Hanno R. Ellenbogen Citizenship Award

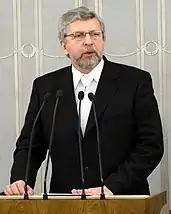
Alaksandar Milinkievič was the seventh recipient of the HRE Citizenship Award.

Alaksandar Milinkievič became involved in the local politics of his home city, Hrodna, in the 1980s. Four years in Algiers setting up the Faculty of Physics at Sétif University, had given him a wider experience of the world than his contemporaries. After the fall of the Soviet Union, he entered national politics, becoming Chief of Staff to one of the opposition leaders. In 2005 he was chosen by the United Democratic Forces of Belarus as joint candidate of the opposition in the presidential elections of 2006, to stand against the authoritarian Alexander Lukashenko. He was held by the police before and after the elections on false charges of drunken driving, forgery, drug trafficking and leaving Belarus illegally.